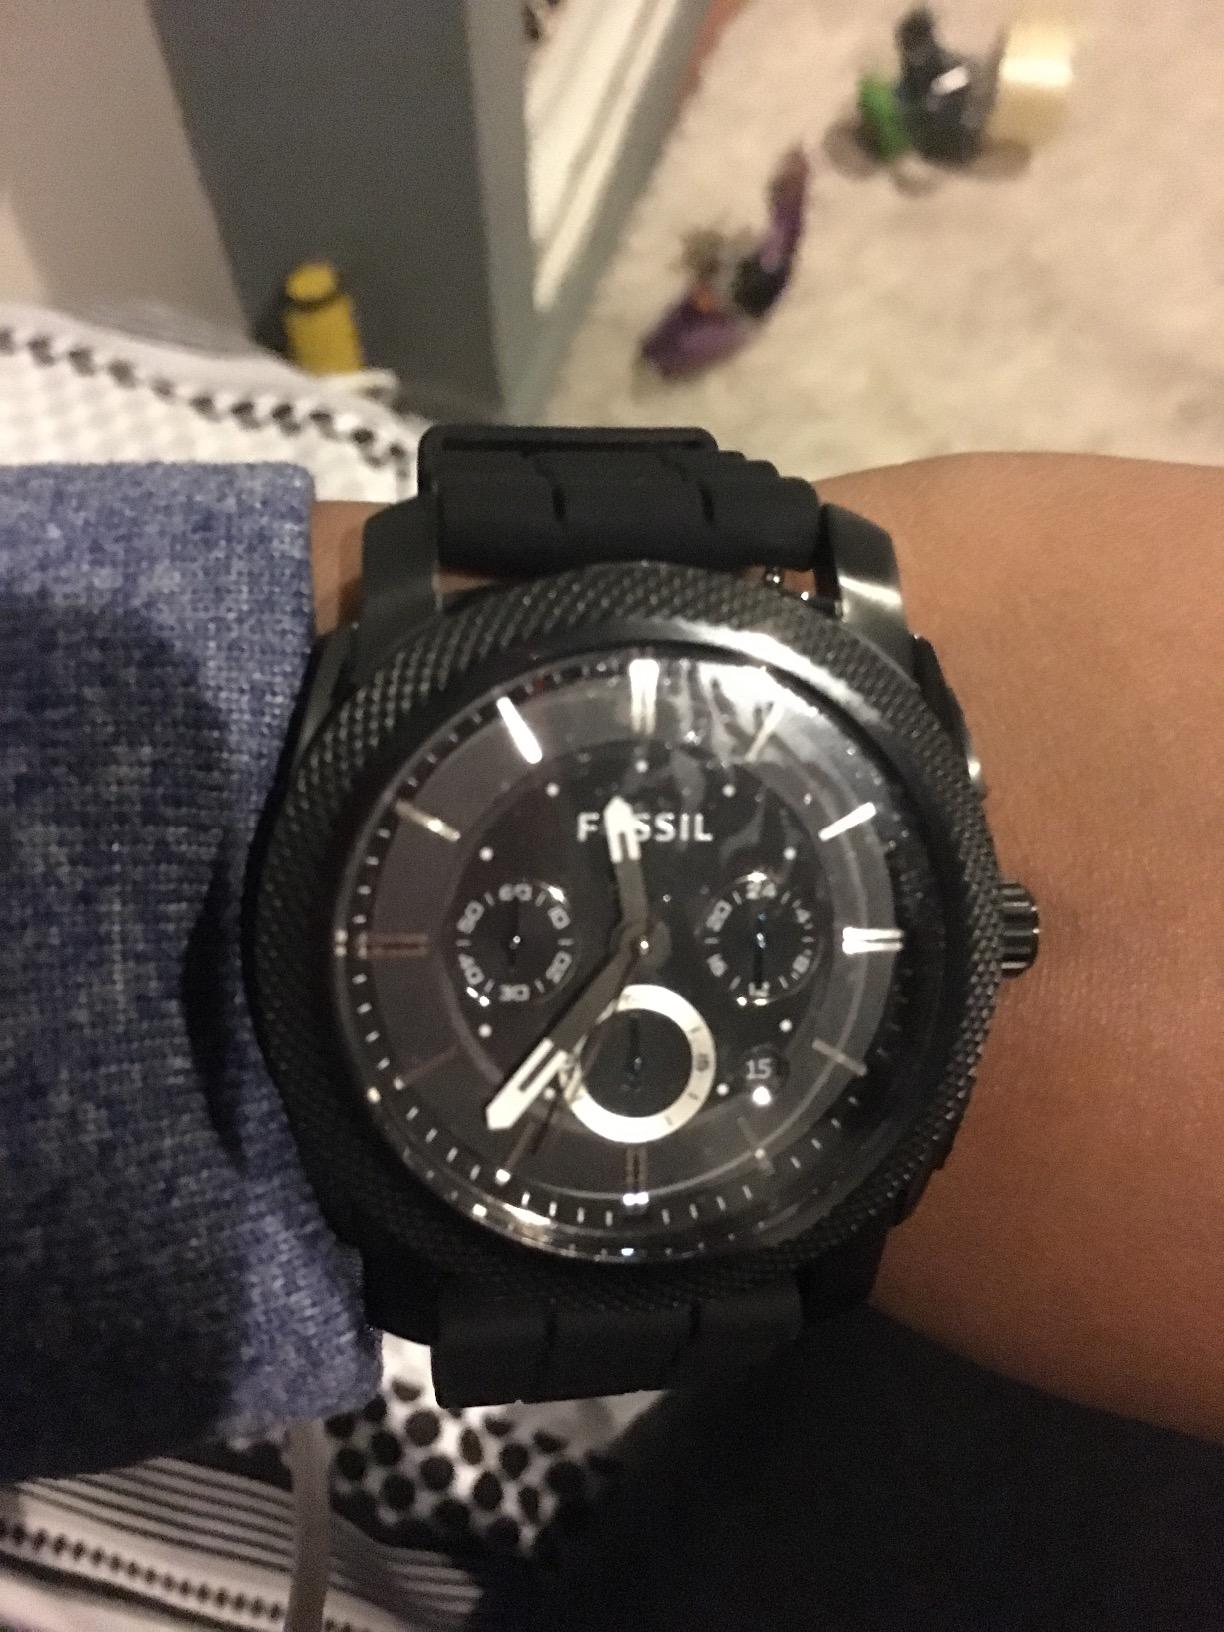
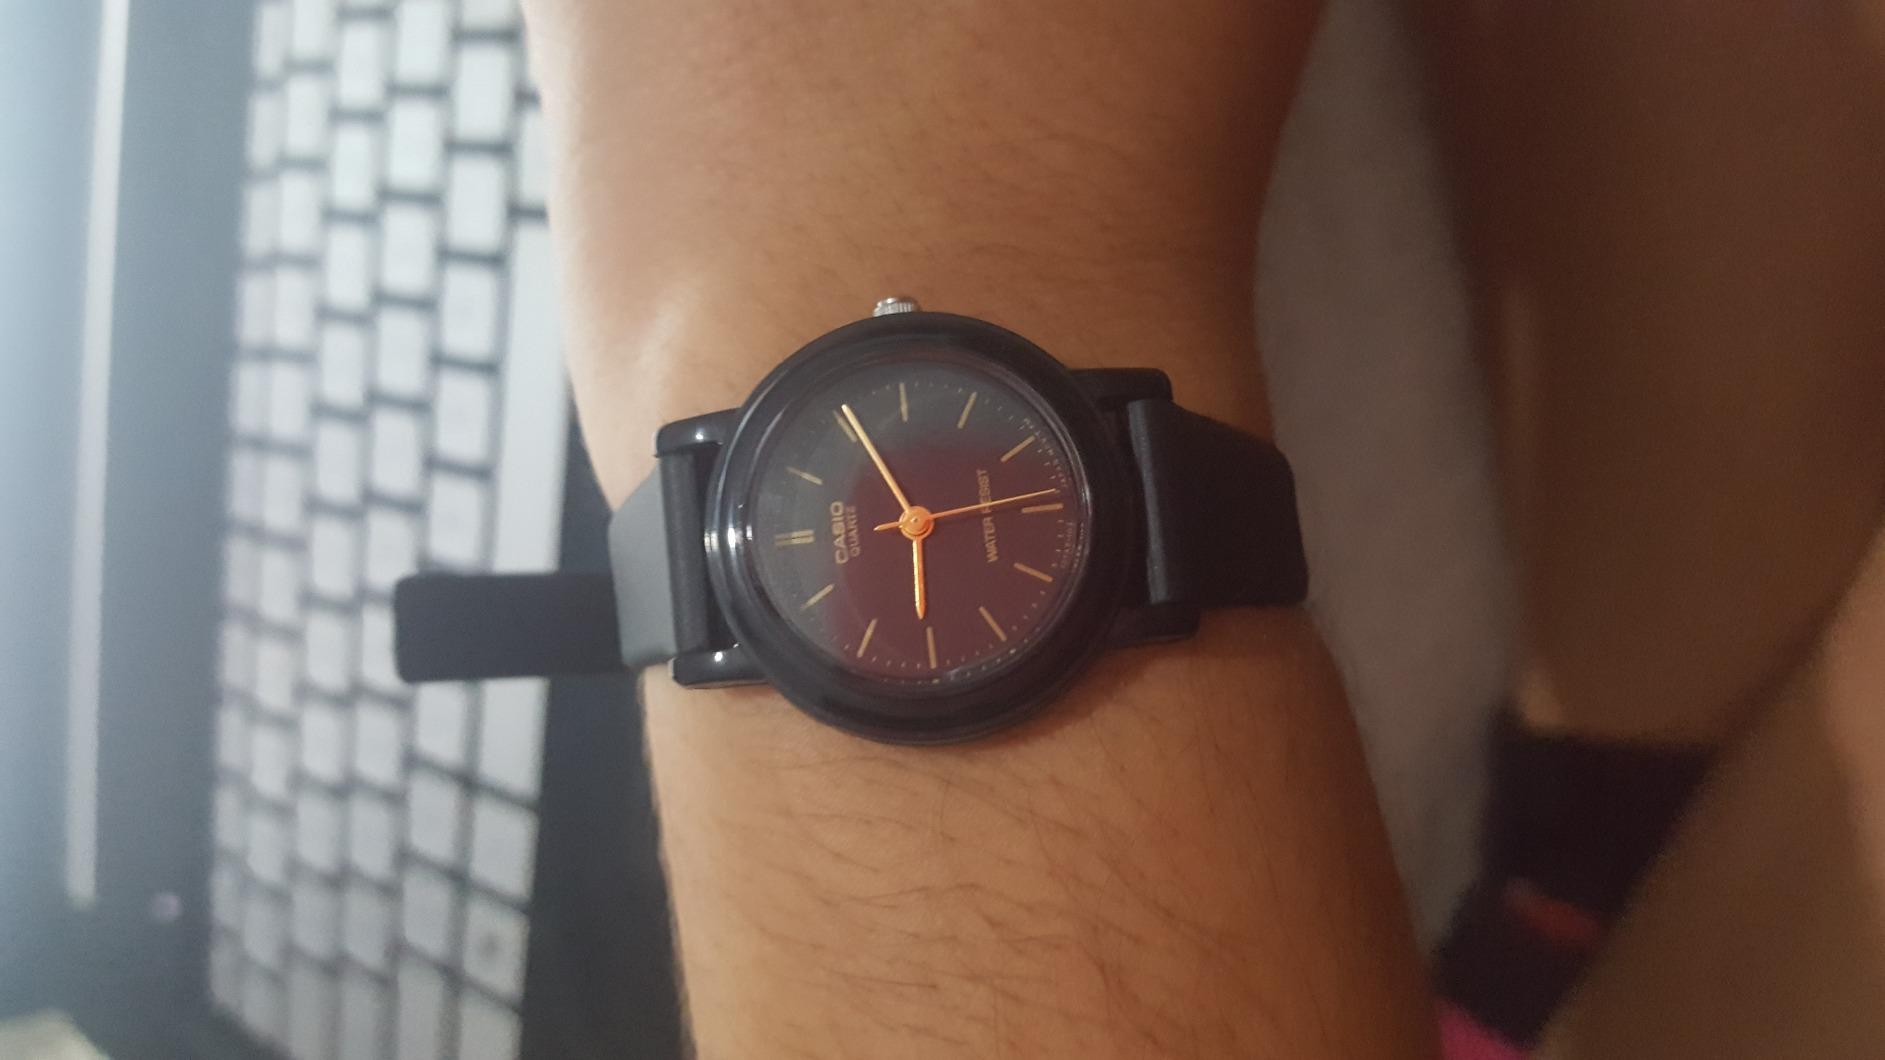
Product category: accessories_watch
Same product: no